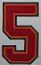
Number: 5